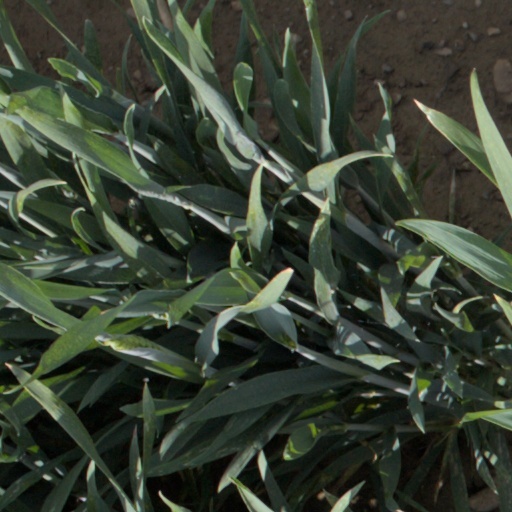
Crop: wheat